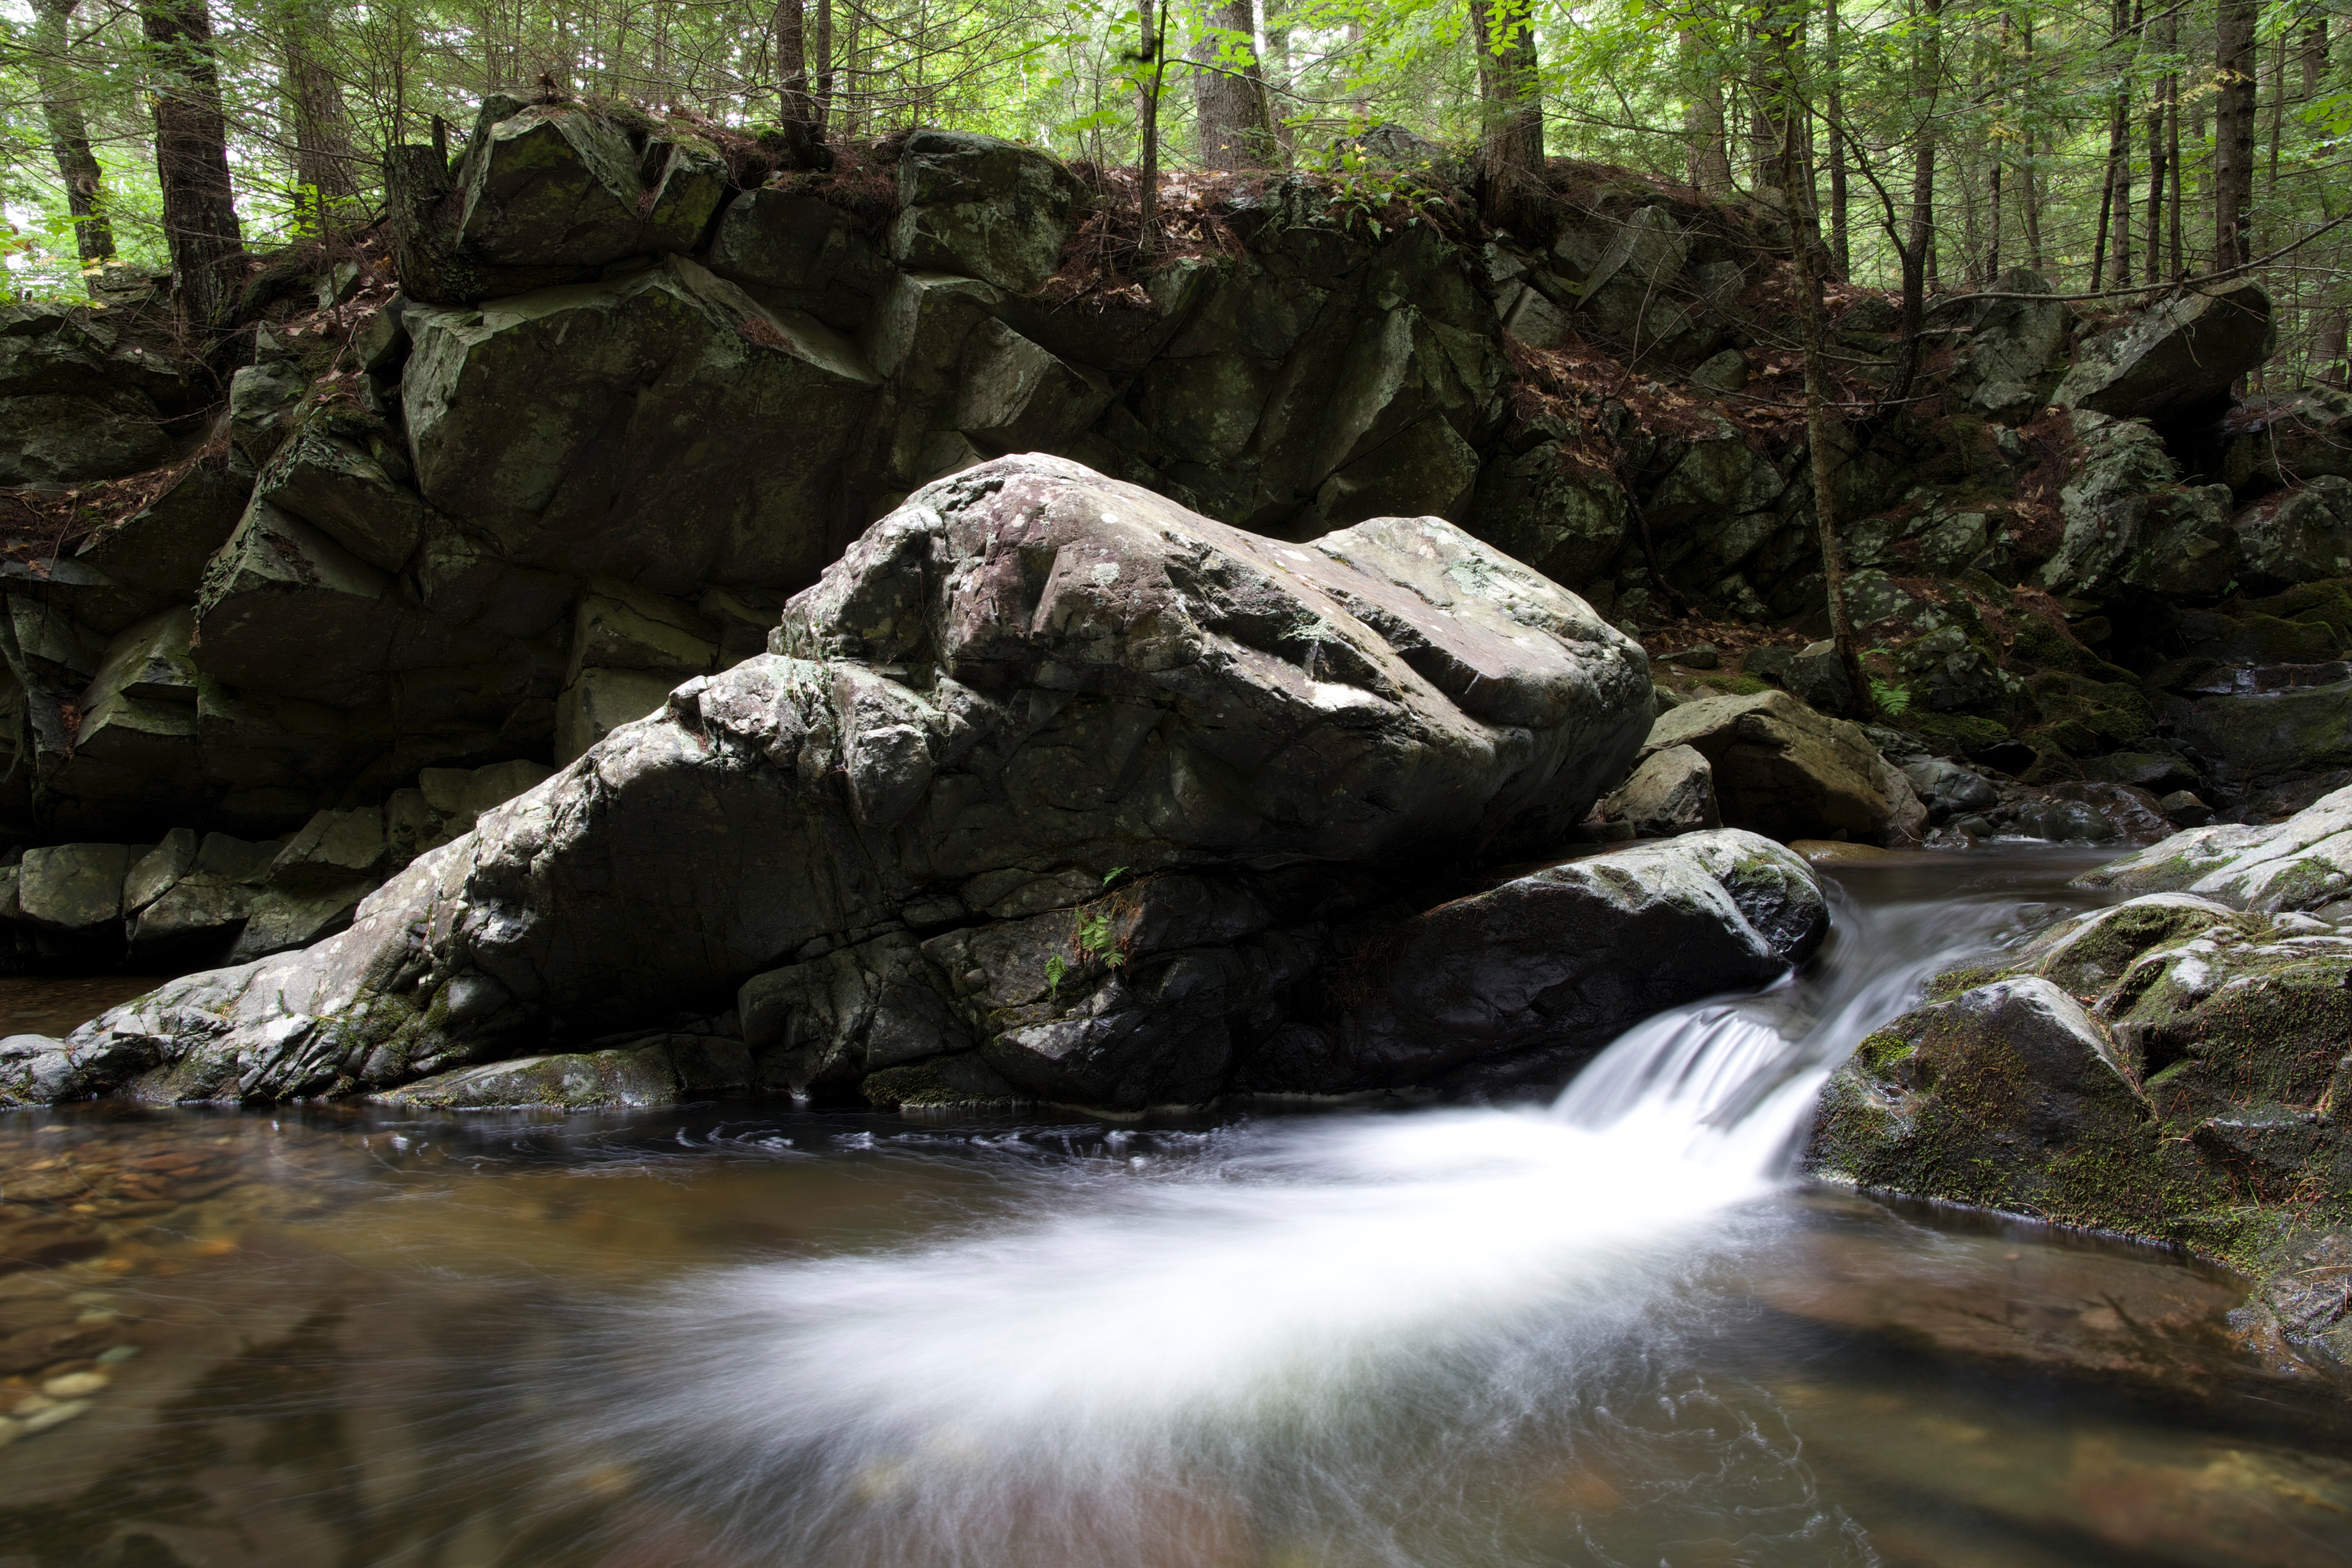
body of water, water resources, stream, natural landscape, nature, watercourse, water, creek, riparian zone, nature reserve, vegetation, rock, natural environment, mountain river, wilderness, river, arroyo, biome, stream bed, forest, tree, riparian forest, waterfall, old growth forest, fluvial landforms of streams, rainforest, jungle, ravine, landscape, boulder, bank, tropical and subtropical coniferous forests, tributary, plant, rapid, valdivian temperate rain forest, water feature, state park, spring, moss, mineral spring, woodland